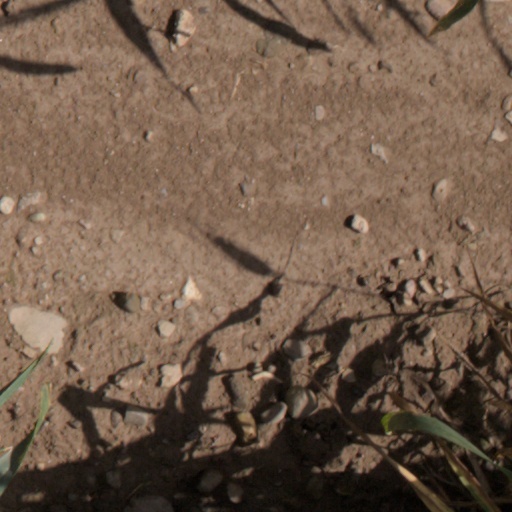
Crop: wheat